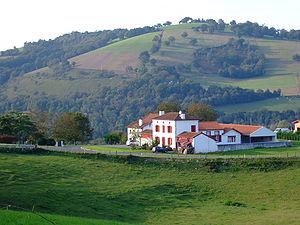
Larribar-Sorhapuru est une commune française, située dans le département des Pyrénées-Atlantiques en région Nouvelle-Aquitaine.
Larribar est une ancienne commune française du département des Pyrénées-Atlantiques. Le 12 mai 1841, la commune fusionne avec Sorhapuru pour former la nouvelle commune de Larribar-Sorhapuru.